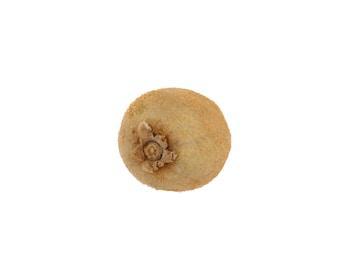
Label: Kiwi